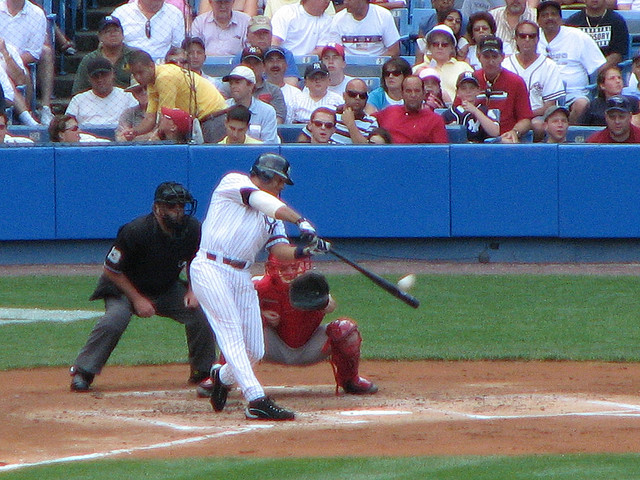
cầu thủ bóng chày đang vung gậy đánh trả bóng